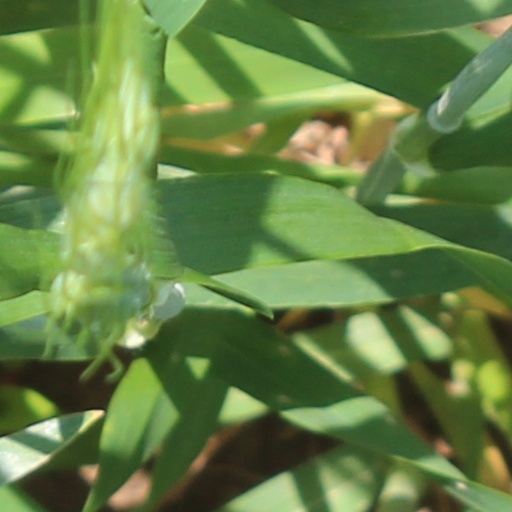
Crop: wheat